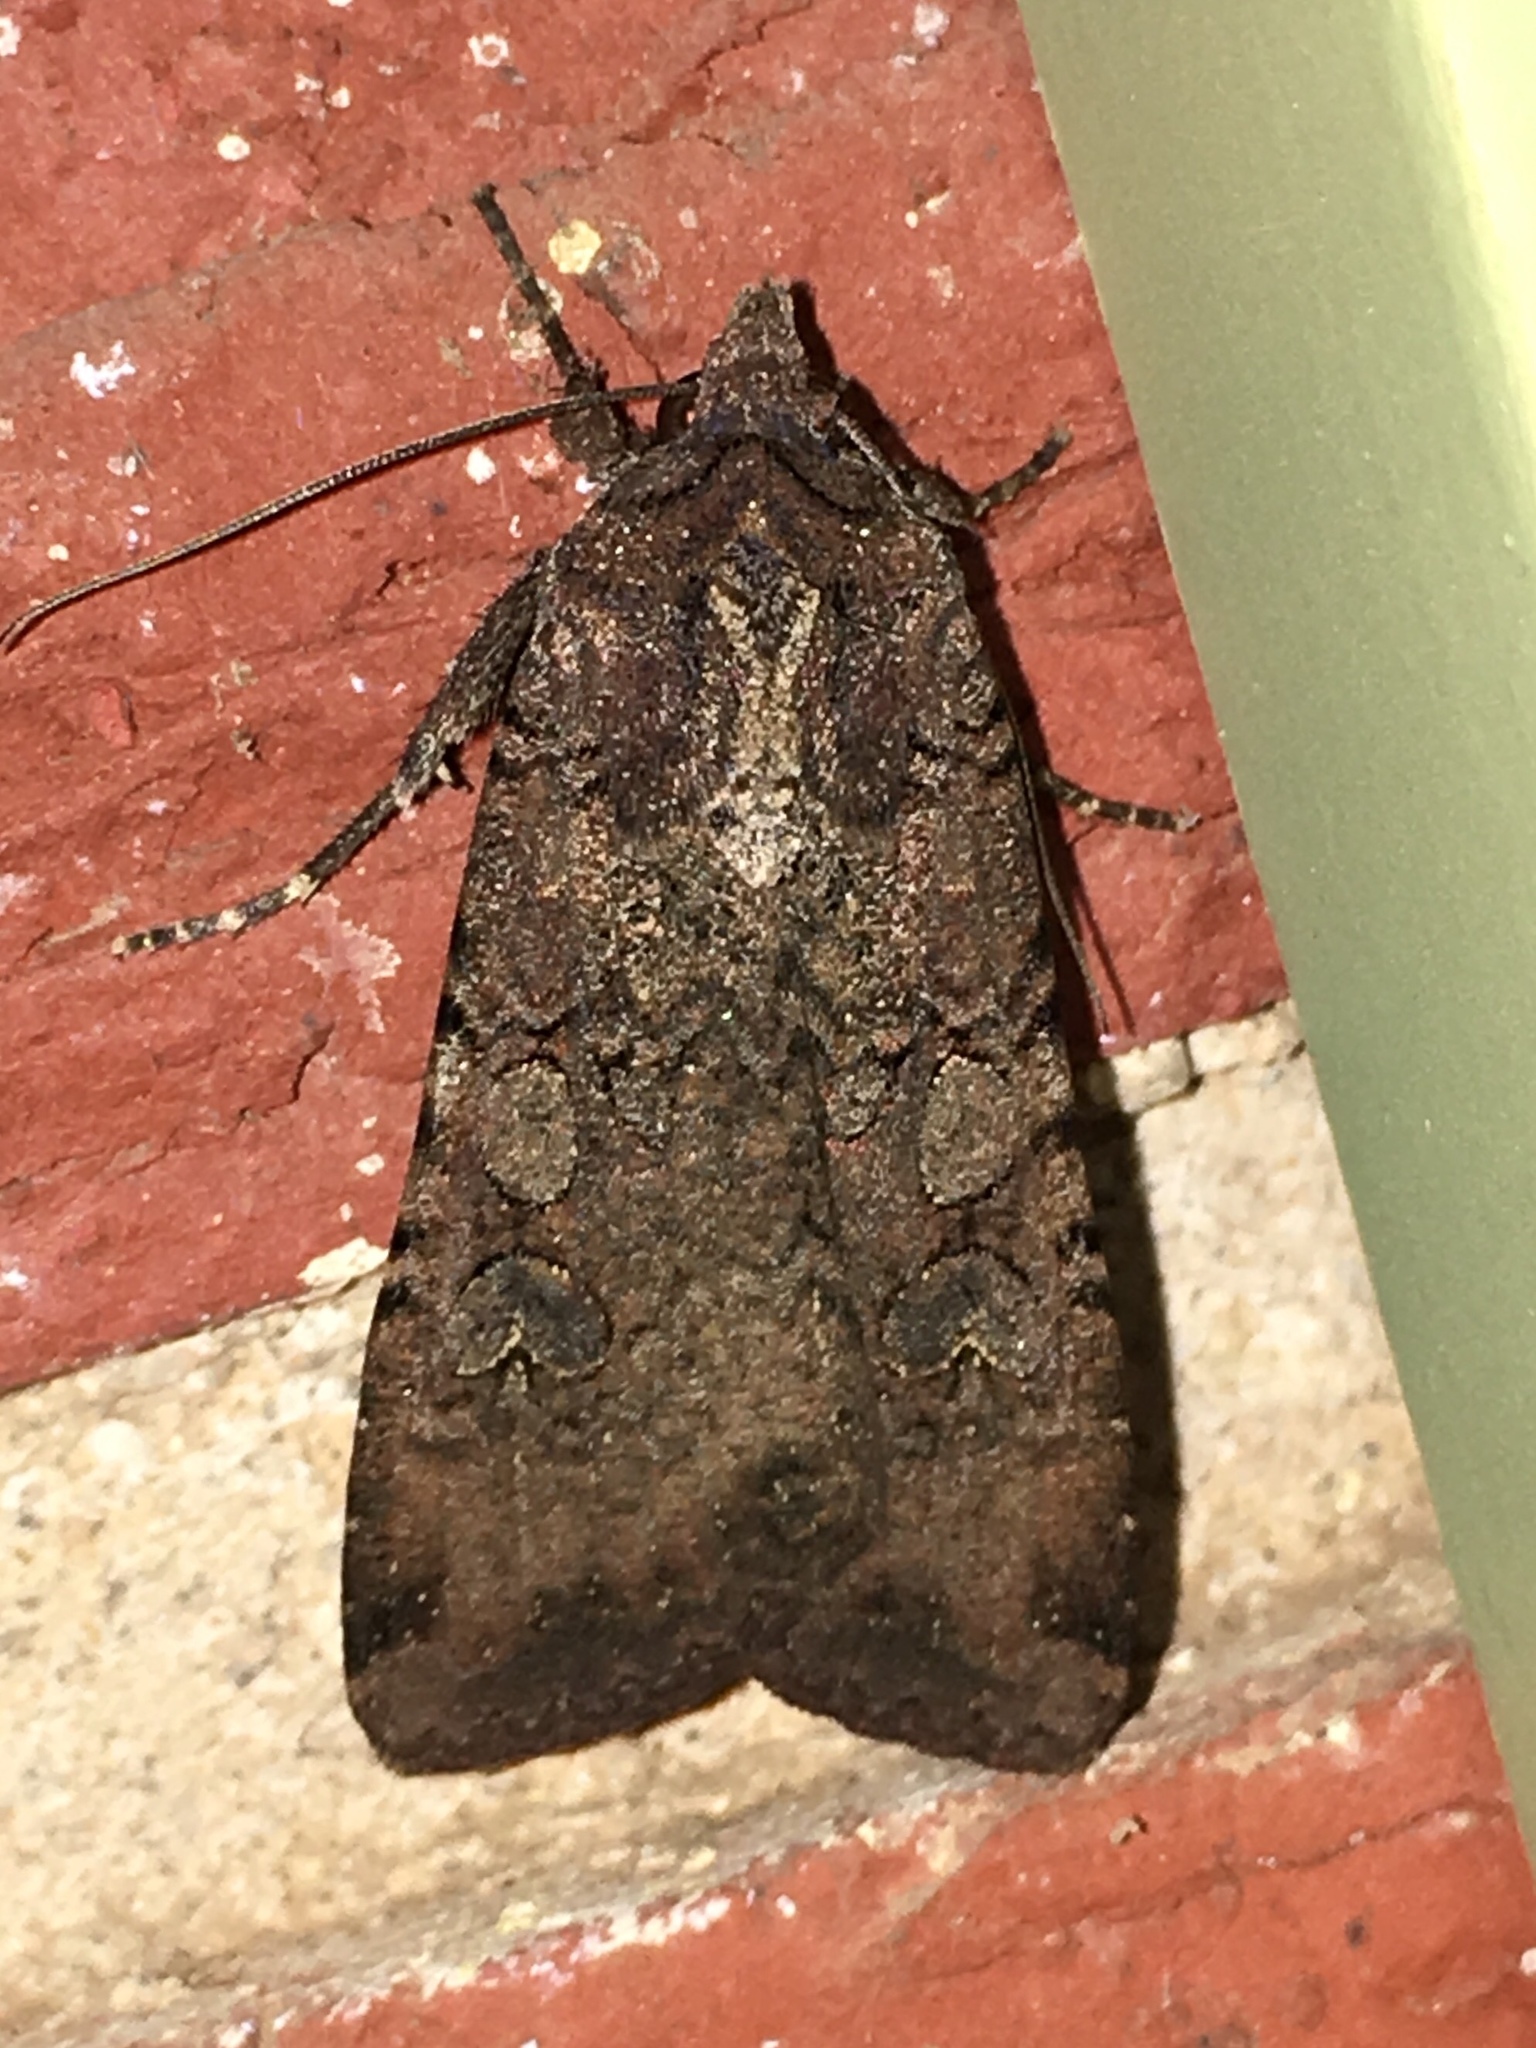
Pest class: cutworms